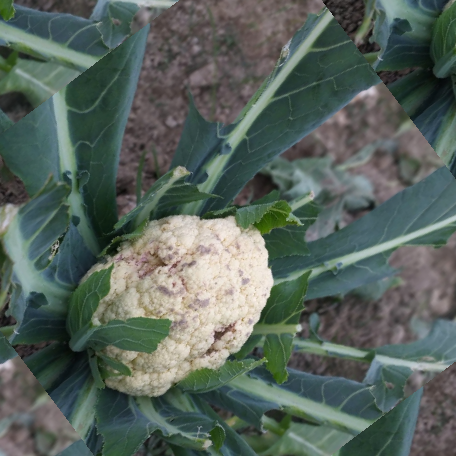
Label: Bacterial spot rot